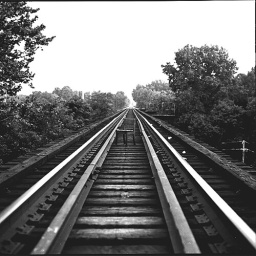
a railroad bridge in the metroparks near cleveland